Russet-naped wood rail

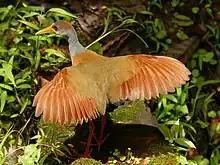
"A. a. plumbeicollis" displaying wing and head coloration

The russet-naped wood rail is long and weighs about . The sexes are alike and the subspecies are practically indistinguishable from each other. Adults have a thick dark yellow bill with a light green tip, a deep red eye, and red to pink legs and feet. Their forehead, crown, and hindneck are slate gray, and the back of the head has a chestnut patch. Their back is grayish olive and the tail black. Their chin and upper throat are white and the sides of the neck, lower throat, and upper breast are gray. The rest of their breast, the upper belly, and flanks are pale tawny cinnamon blending to a pale band separating them from the black lower belly, vent, and underatail coverts. Juveniles have no white on their belly and instead of the adult's black underparts theirs are dark gray with tawny flecks.